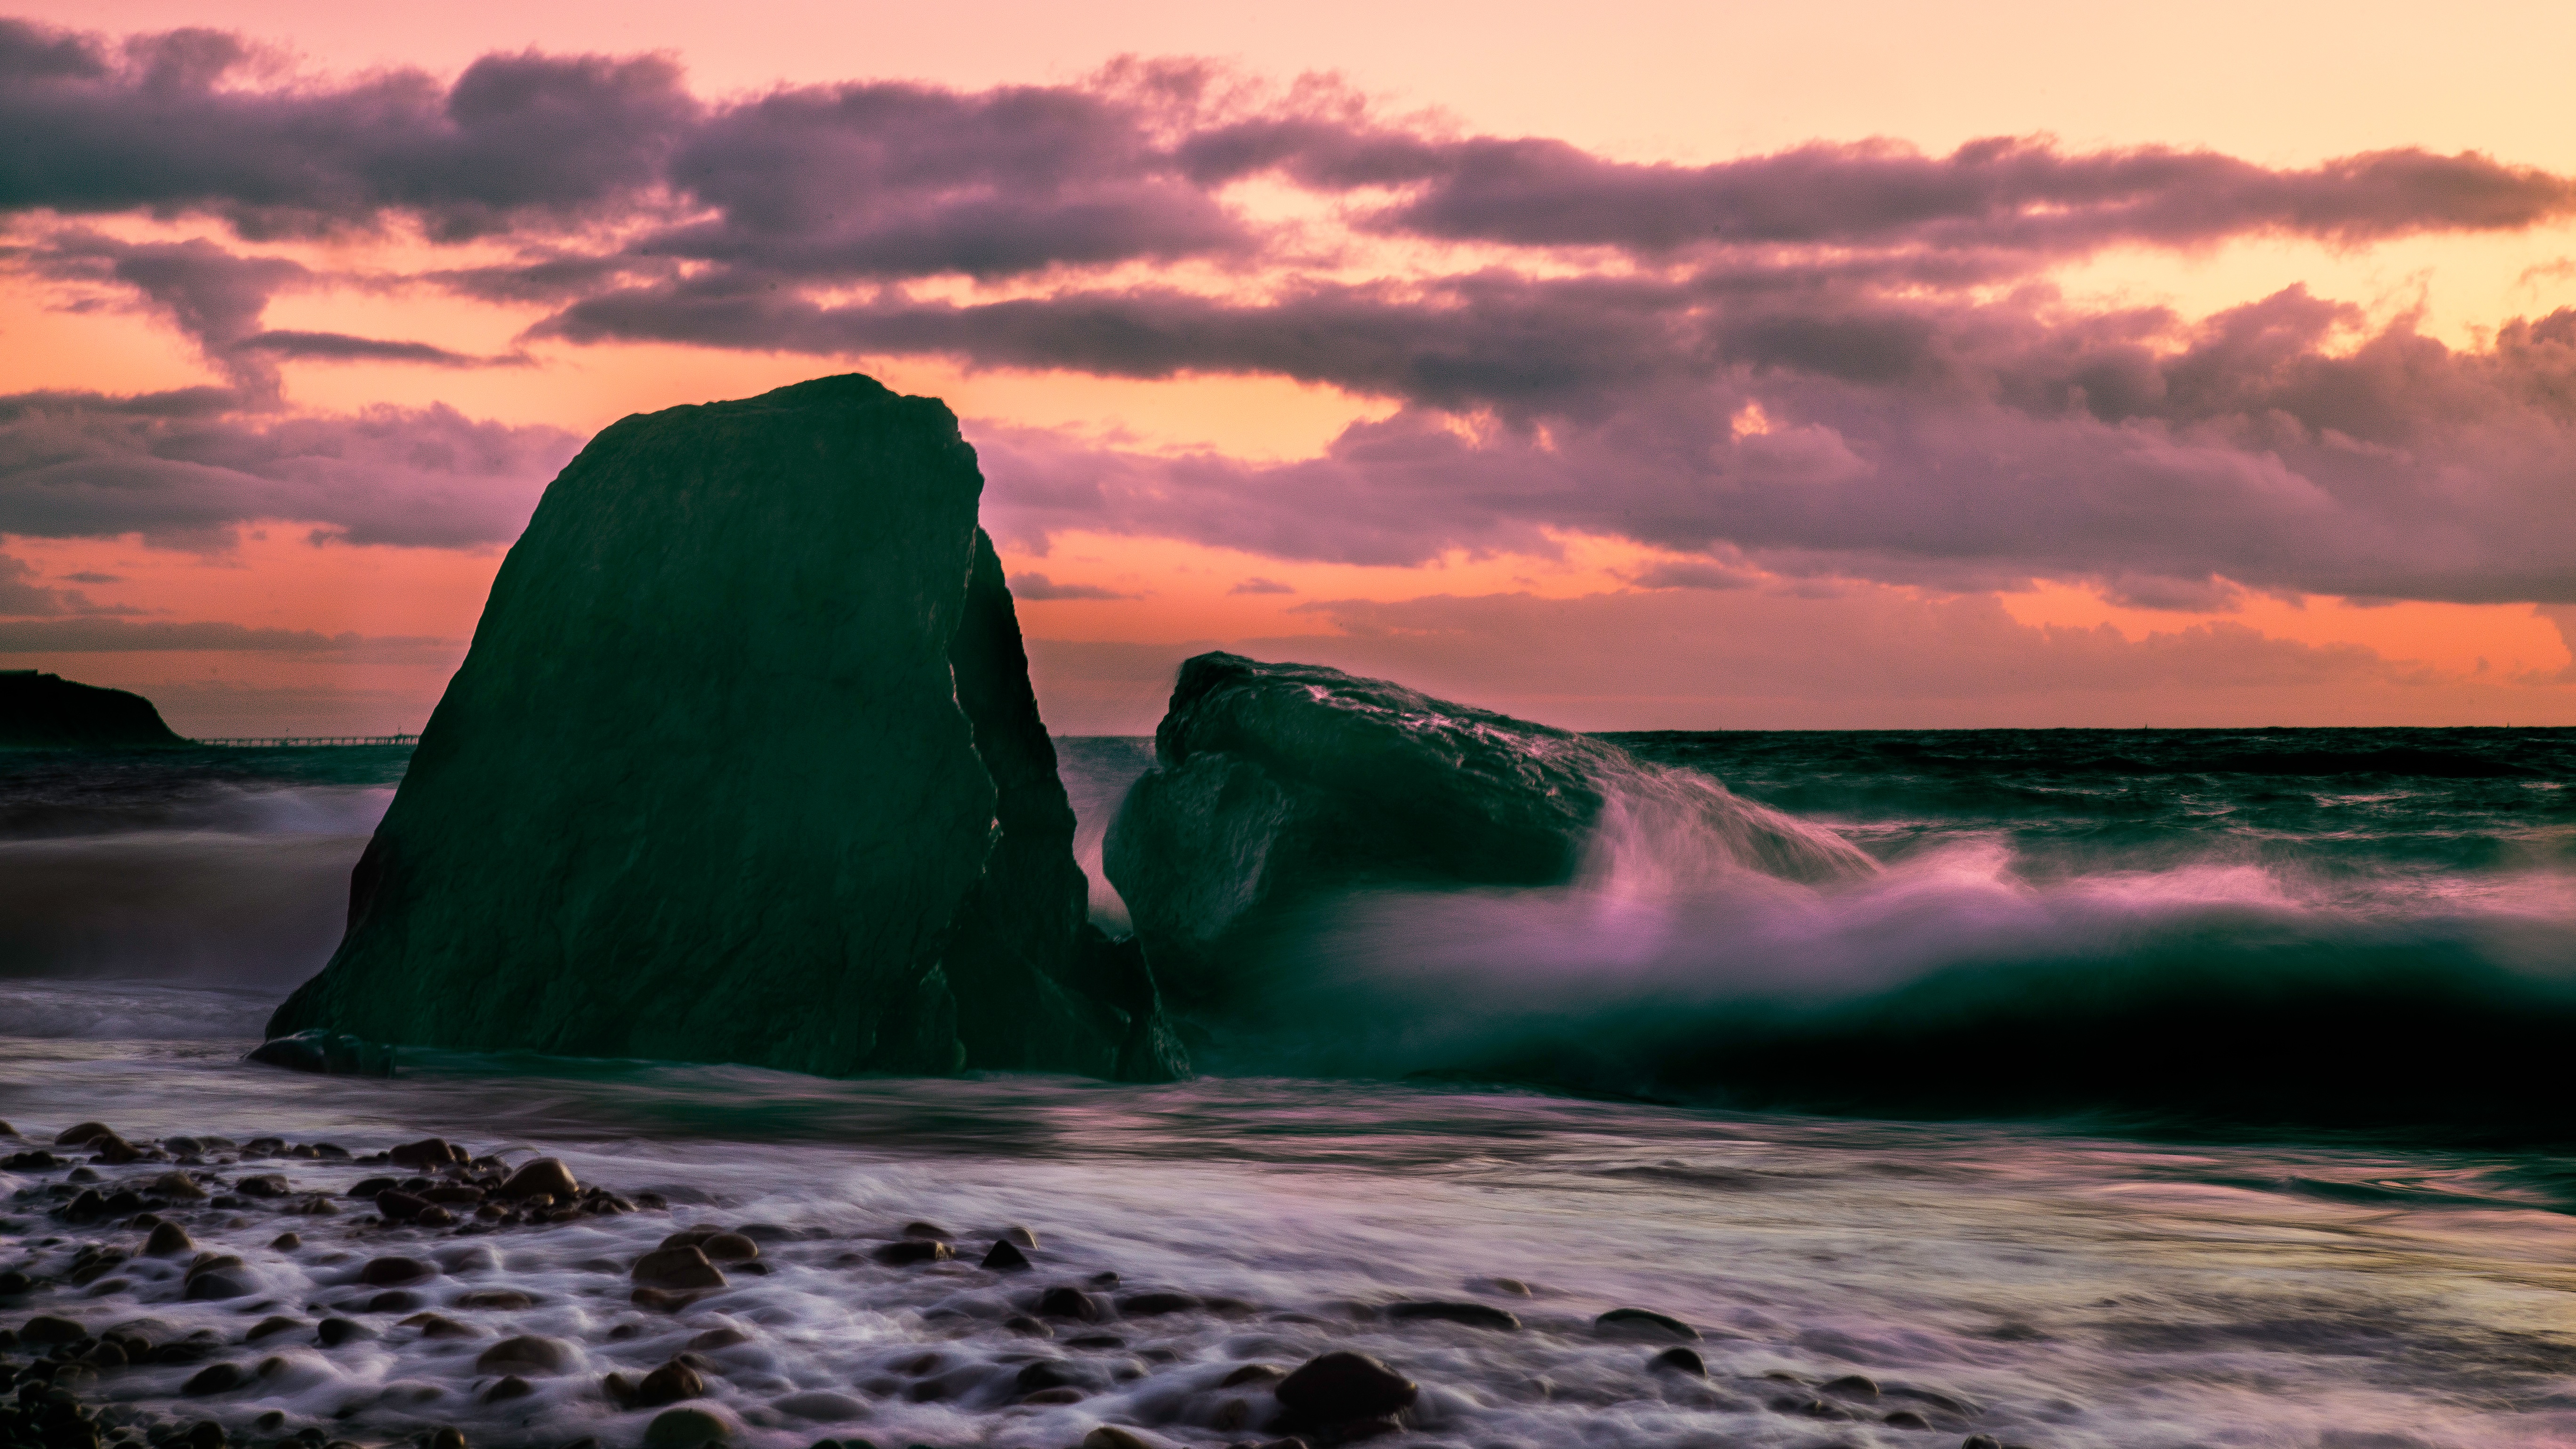
beach, sea, coast, rock, ocean, horizon, cloud, sunrise, sunset, morning, shore, wave, dawn, cliff, dusk, evening, bay, terrain, body of water, wind wave